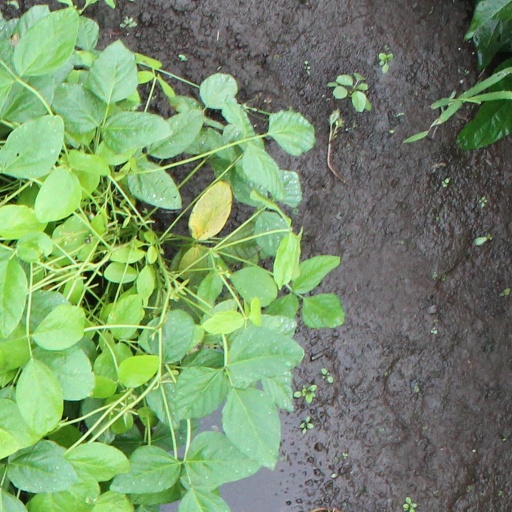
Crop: soybean